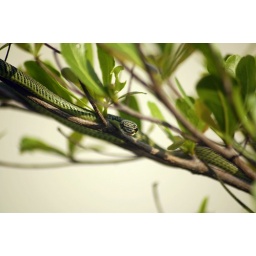
Flying green tree snake in my yard. Mildly poisonous... interesting and beautiful snake.